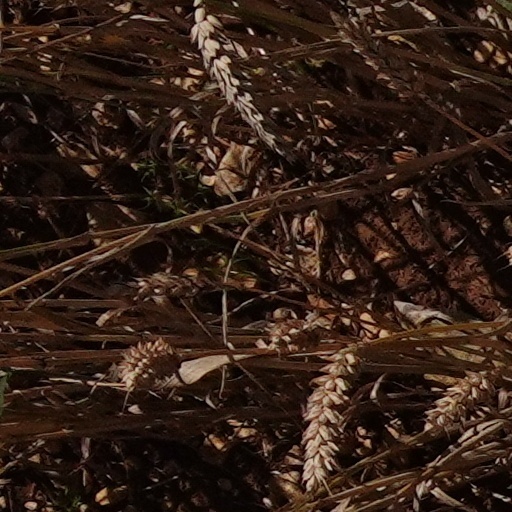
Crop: wheat